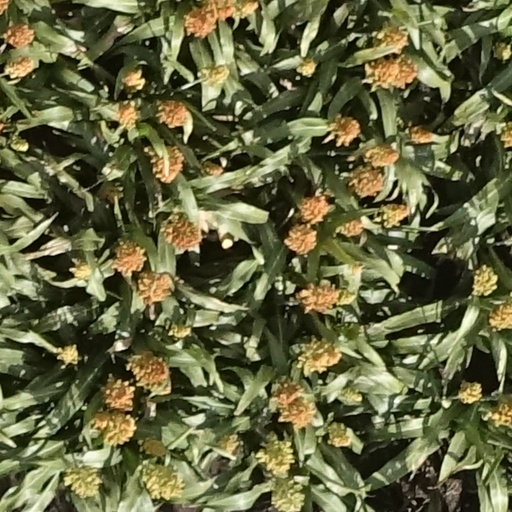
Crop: sorghum